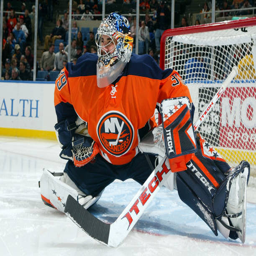
# warms up before playing sports team during their game .